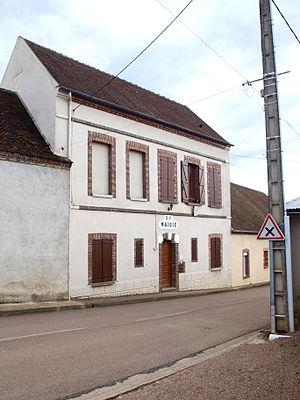
Pailly (Yonne, France)
Pailly est une commune française située dans le département de l'Yonne en région Bourgogne-Franche-Comté.